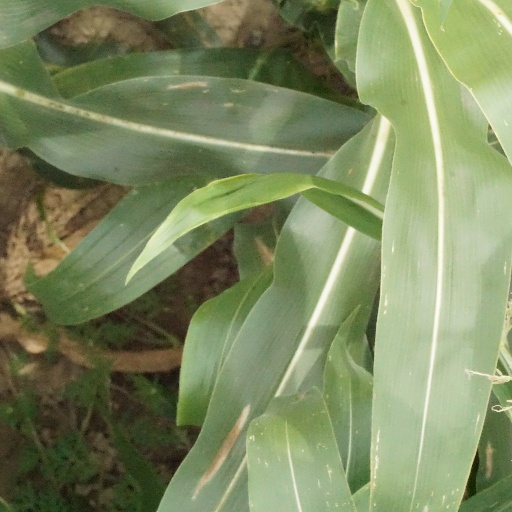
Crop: maize; corn